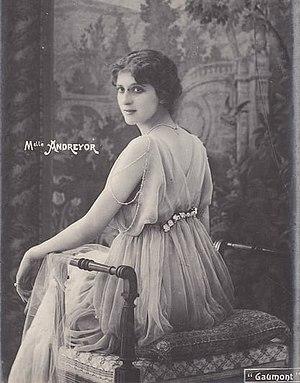
Yvette Andreyor dans Judex, carte postale, 1916.
Yvette Andréyor, née Yvette Royé le 6 août 1891 à Paris et morte le 30 octobre 1962 à Paris, est une actrice de théâtre et de cinéma française.
Judex est un film muet français en douze épisodes, réalisé par Louis Feuillade, sur un scénario de Louis Feuillade et Arthur Bernède.